Hérita Ilunga

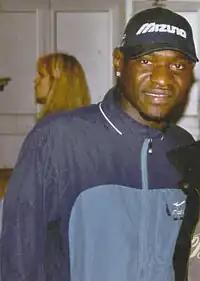
Ilunga in 2006

Nkongolo Hérita Ilunga (born 25 February 1982) is a Congolese former footballer who played as a left-back. At club level, he represented Espanyol B, Saint-Étienne, Toulouse, West Ham United, Doncaster Rovers, Rennes, Carquefou, and US Creteil. He has also played international football for DR Congo.